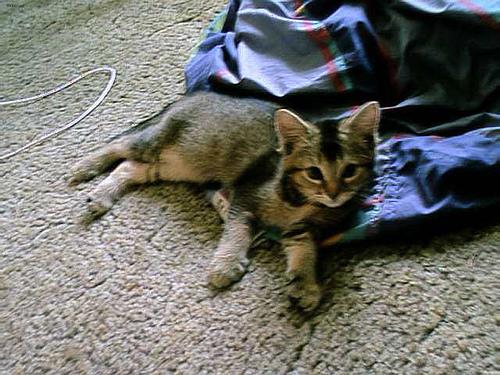
Breed: Abyssinian